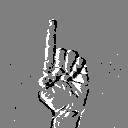
ASL letter: d